Priory Park, Haringey

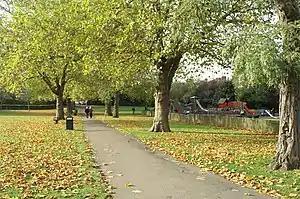
Priory Park, looking towards Abbeville Road

Priory Park is a 6.5-hectare public park in Hornsey, in the London Borough of Haringey.